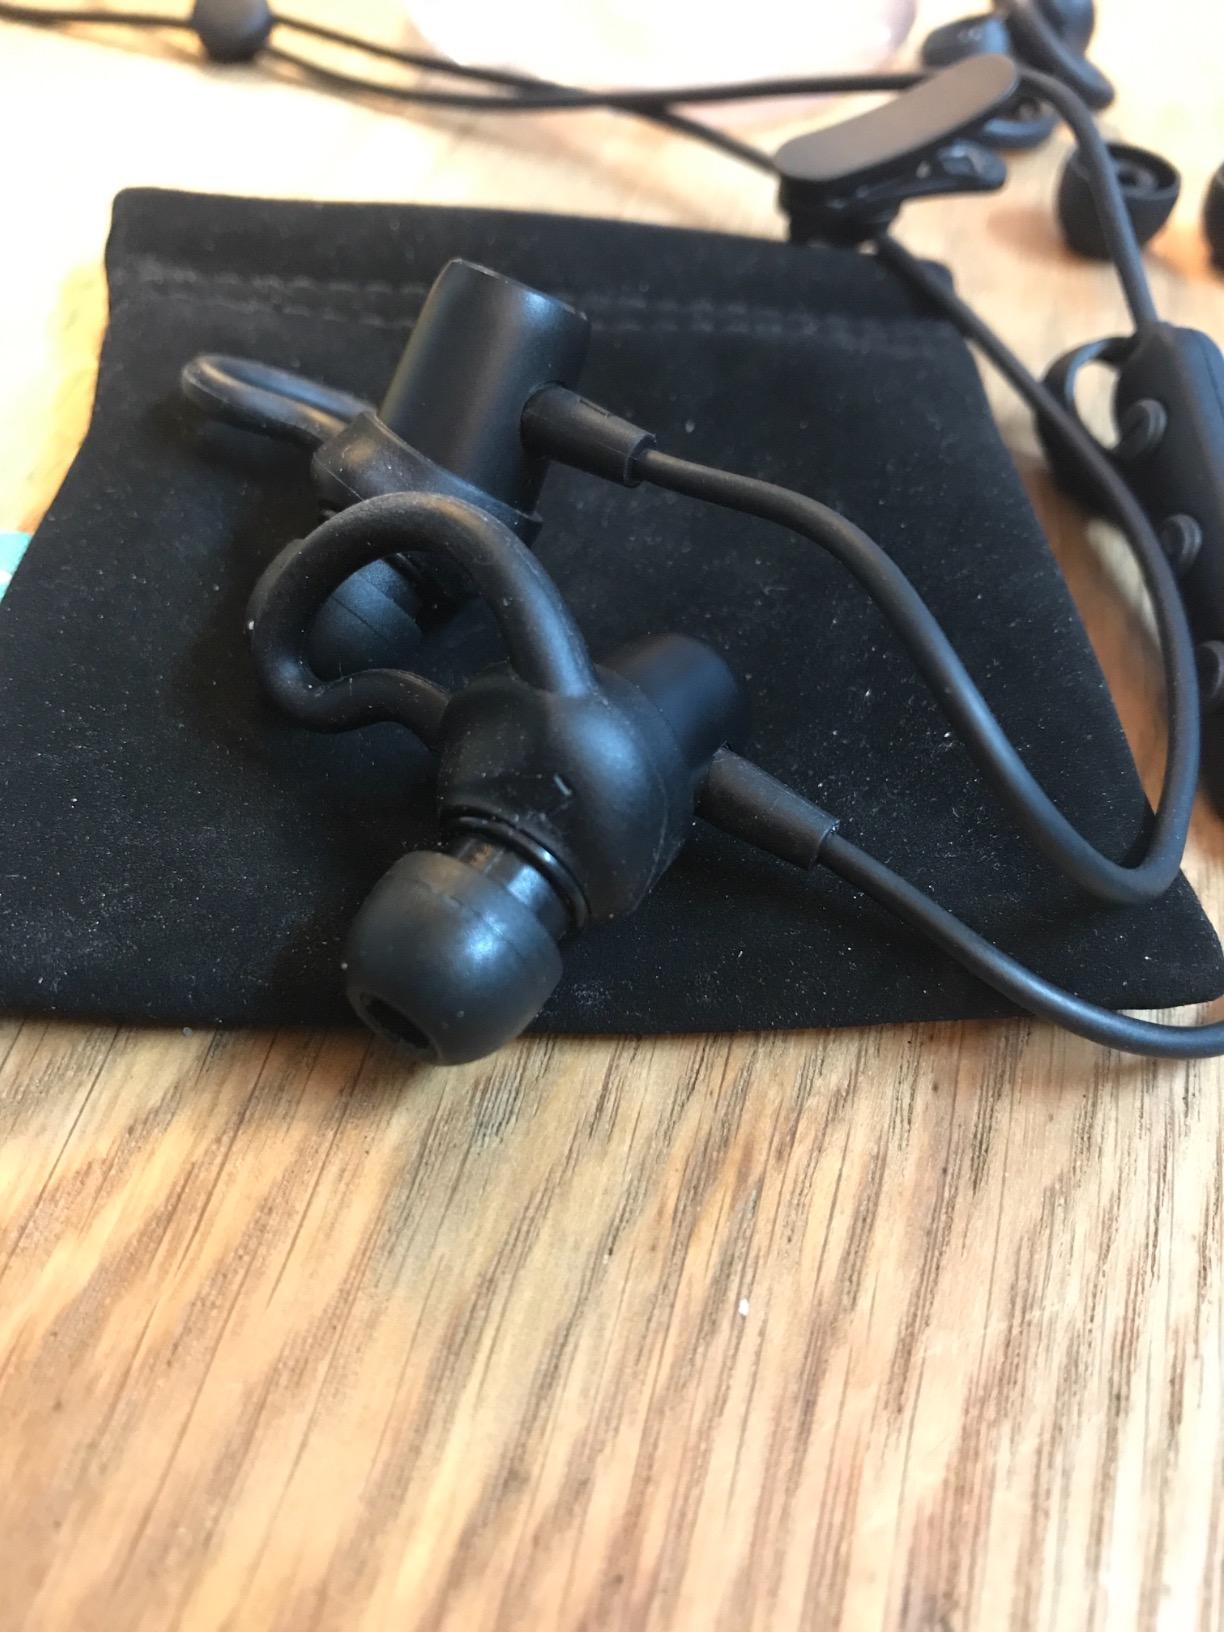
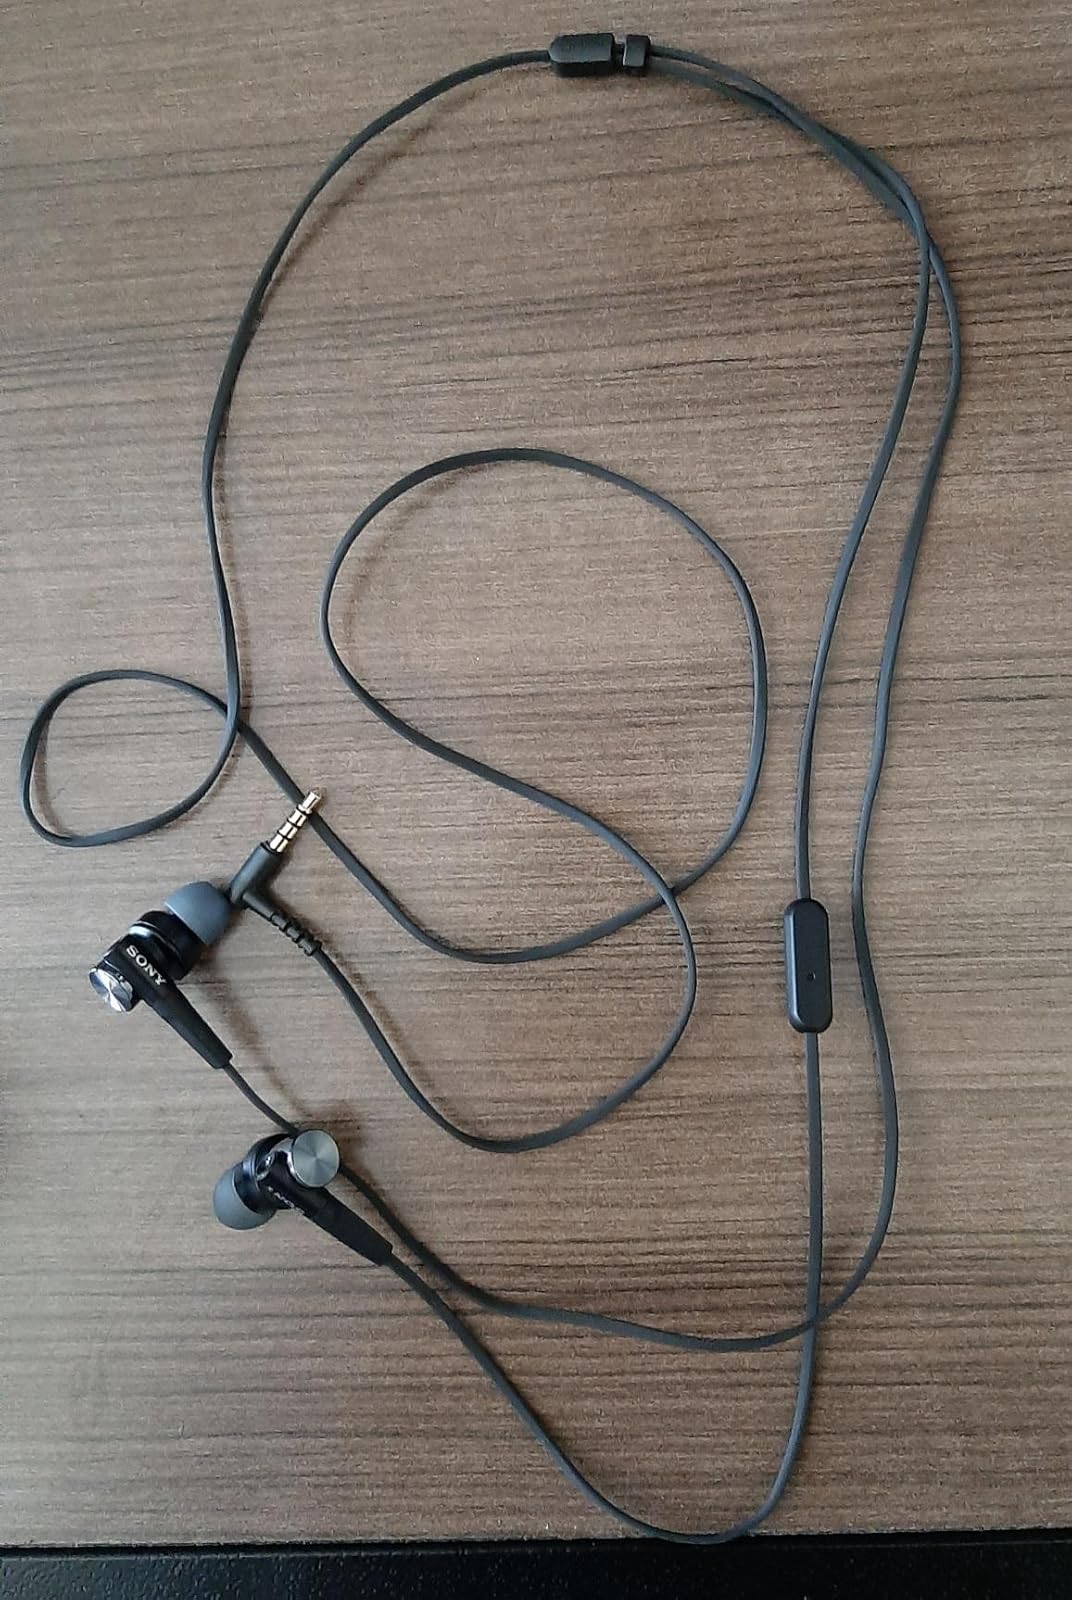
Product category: headphones
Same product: no